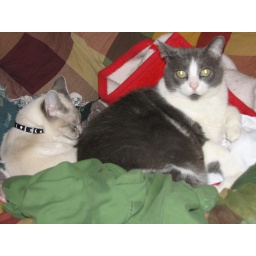
All cuddly in my office chair, laying on my dirty clothes.